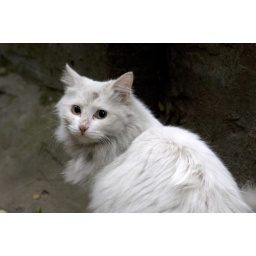
A cat @ the foot of a hill beside West Lake